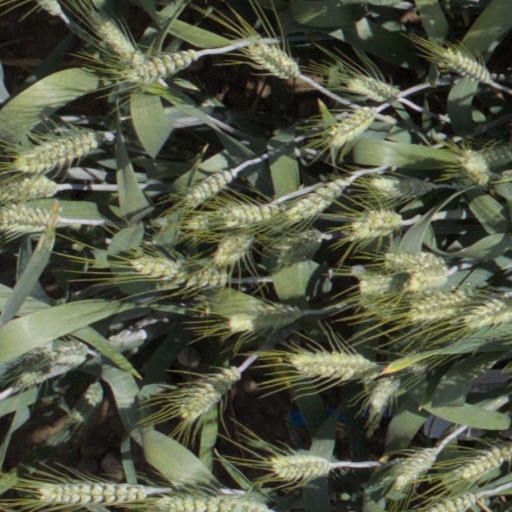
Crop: wheat